Padstow Lifeboat Station

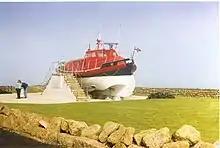
"James and Catherine Macfarlane" on display at Land's End

William Orchard took the RLNB "Princess Mary" into heavy surf on 23 November 1944 to save 7 people from the steamer "Sjofna". He was awarded a silver medal for this along with the Maud Smith Award for the bravest act of life-saving by a lifeboatman that year. John Murt was given a silver medal for rescuing 10 from the "Kedah" on 12 August 1946 after 7 hours at sea in 'almost impossible conditions' during which the lifeboat was damaged.